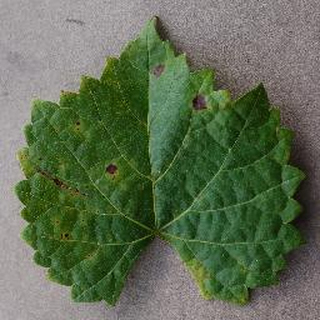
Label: grape_black_rot